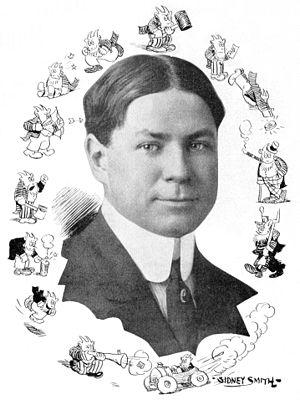
Sidney Robert Smith, né le 13 février 1877 et mort le 20 octobre 1935 à Chicago, est un auteur de comics, créateur du comic-strip The Gumps. Il était aussi scénariste, réalisateur, producteur et acteur. Sa carrière s'étend de 1913 à 1928, avec les séries de cartoons consacrés à Doc Yak puis The Gumps inspirés de ses propres créations en comics.